Zundert

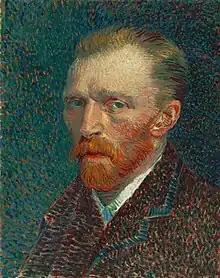

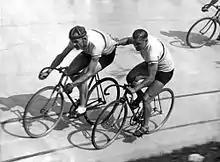
Relay between Adrianus Braspennincx (left) and Jan Pijnenburg, 16 September 1933.

Bloemencorso Zundert was first held in 1936, in honor of then-queen Wilhelmina of the Netherlands, making it the oldest hugely elaborate flower parade in Europe. Every year, the parade commences on the first Sunday of September with the floats remaining on show for the subsequent Monday (considered a holiday by the inhabitants). On Tuesday, starting early in the morning, the floats are destroyed. It is the largest flower parade in the world. The number of visitors can reach up to 50.000 people annually. Huge, impressive lorry mounted sculptures covered in thousands of dahlia flowers parade through the town. Limitations on the size and maximum dimensions of the floats were first defined in 1989, ensuring safe passage of the parade through the streets of Zundert. Considered an honour by the people of Zundert, the floats are typically pushed by volunteers.